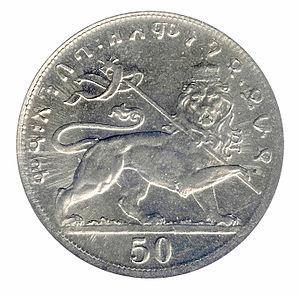
Le birr est la monnaie de l'Éthiopie depuis 1931, divisé depuis 1944 en 100 santim. Le code est ETB.